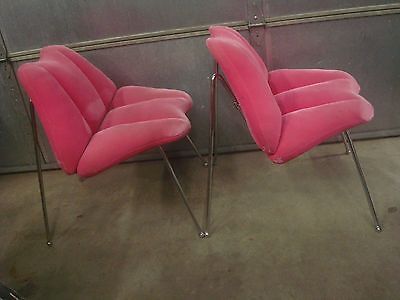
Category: chair